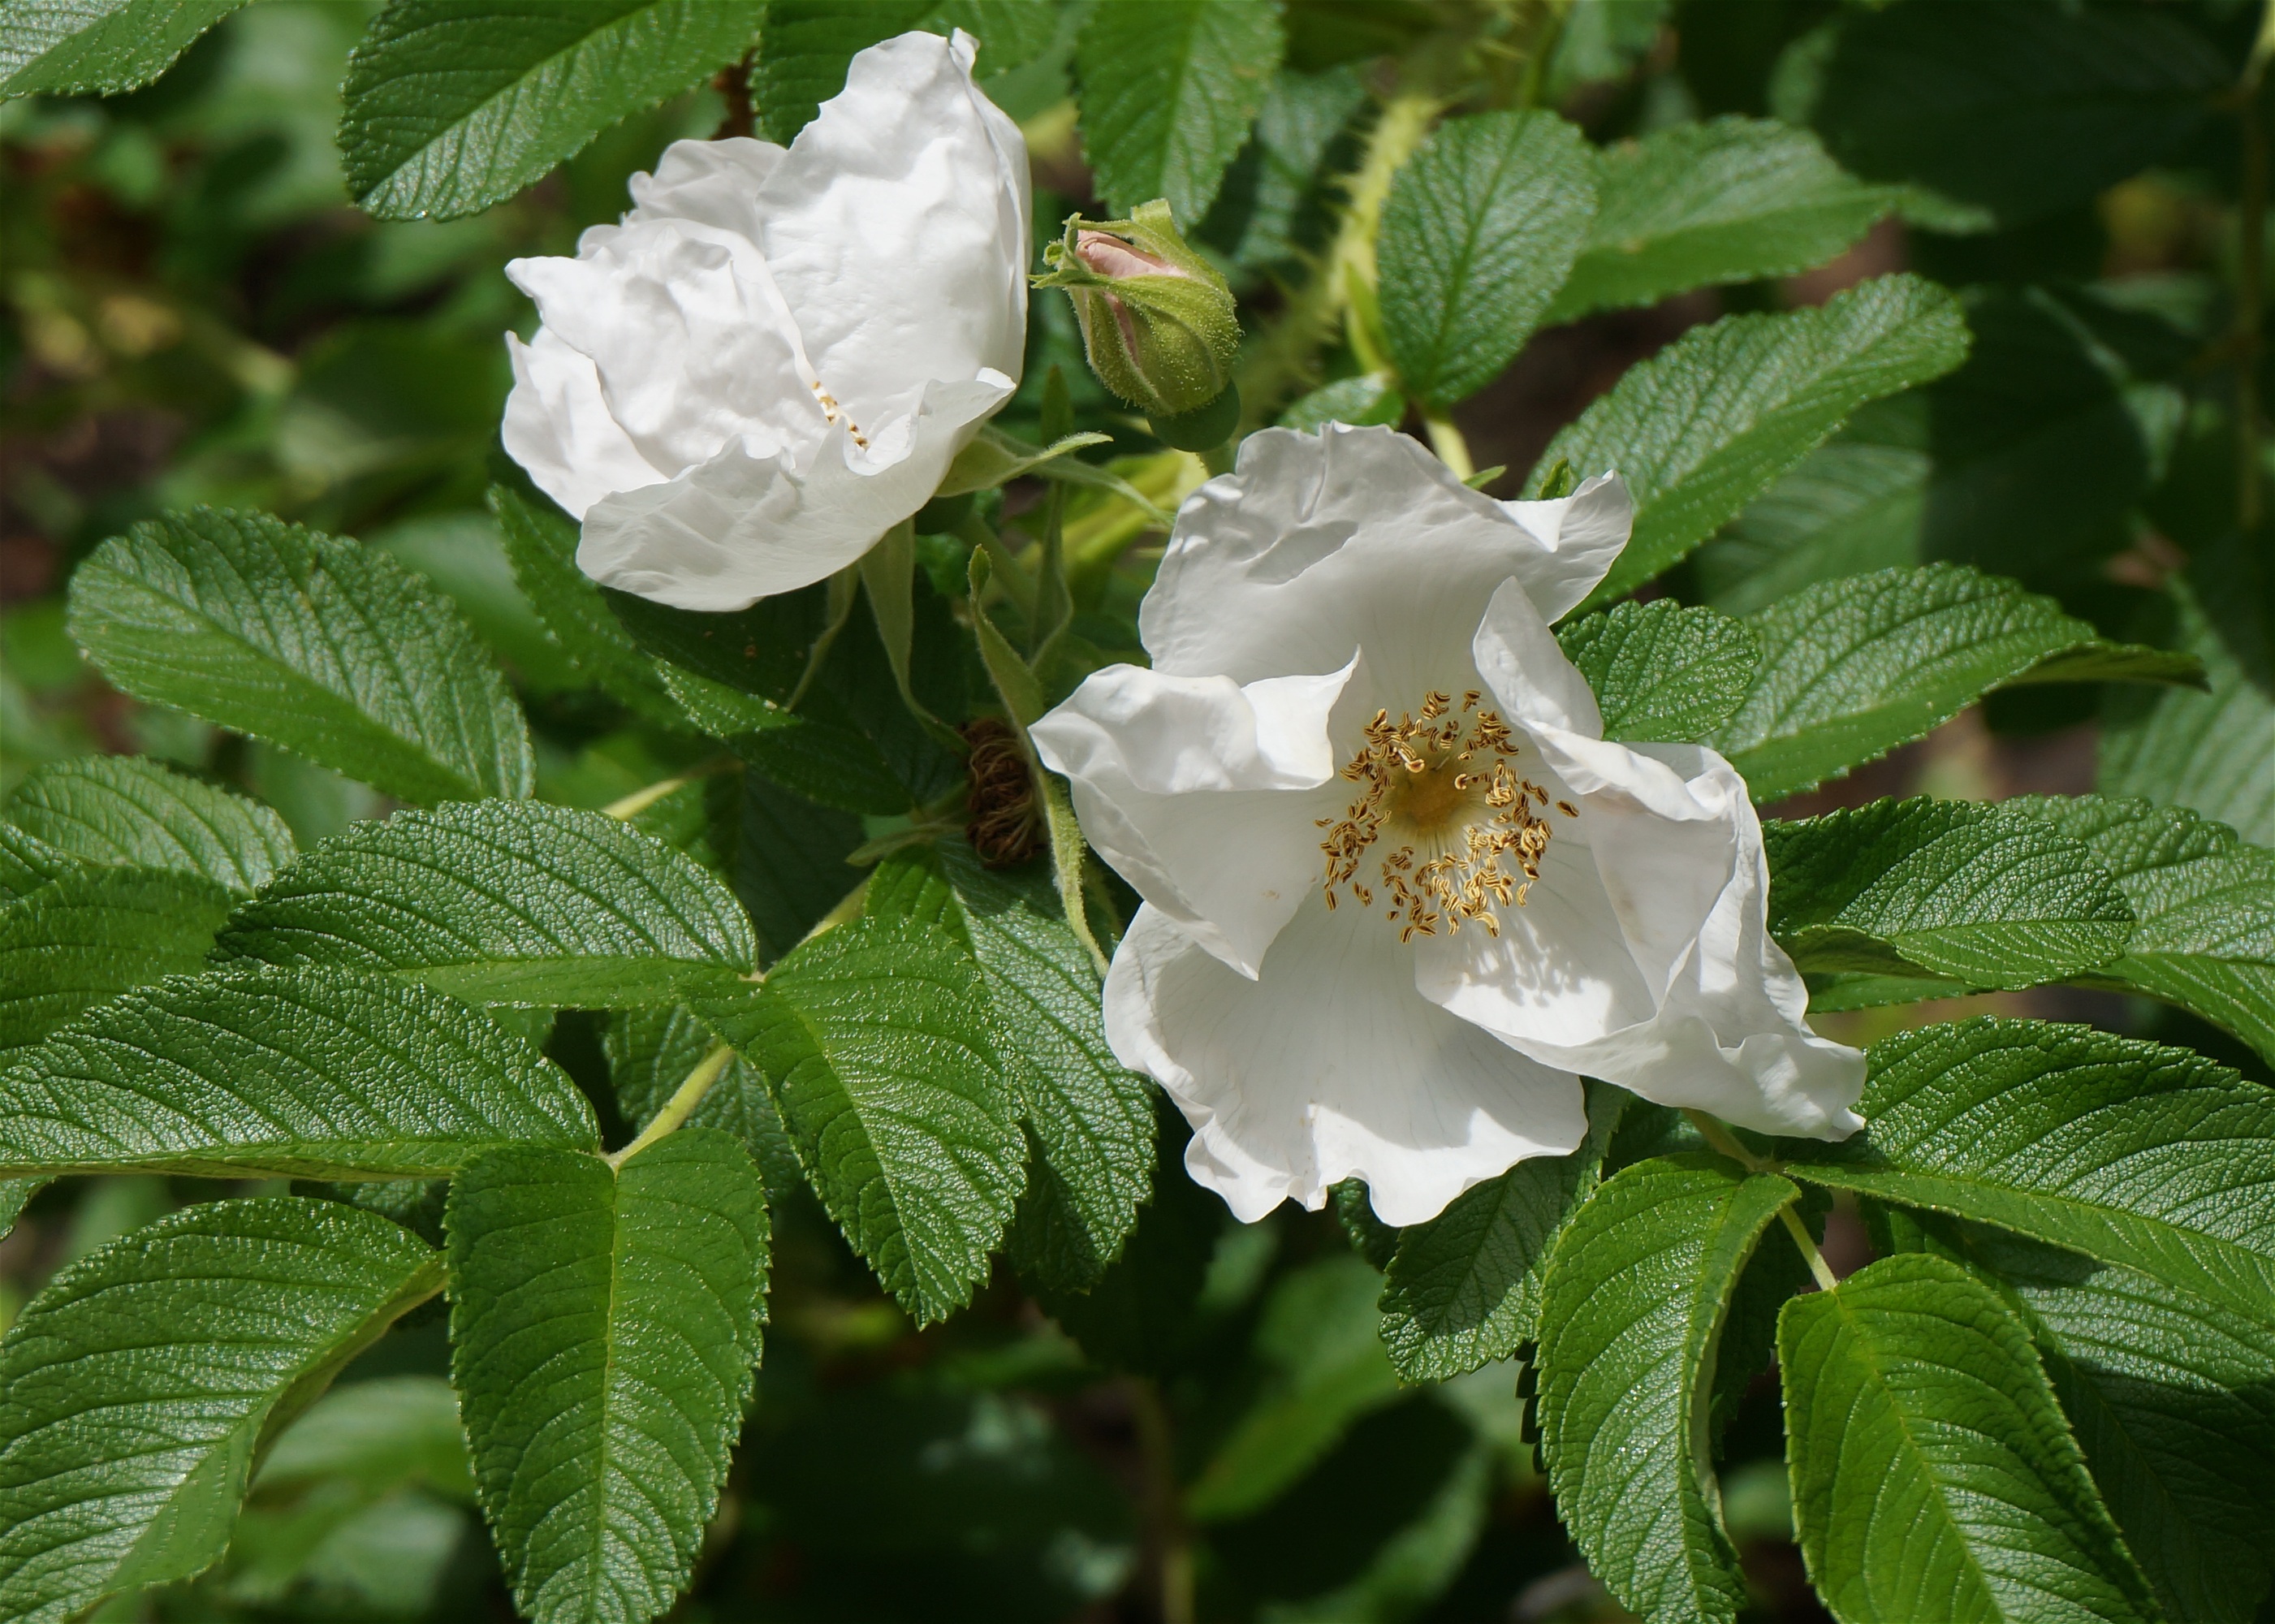
nature, blossom, plant, leaf, flower, rose, produce, botany, garden, flora, leaves, shrub, bud, rosa canina, flowering plant, garden roses, rose family, rosa rugosa, white rugosa rose, burnet rose, land plant, rose order, rosa rubiginosa, multiflora rose, prickly rose